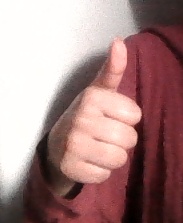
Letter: aleff